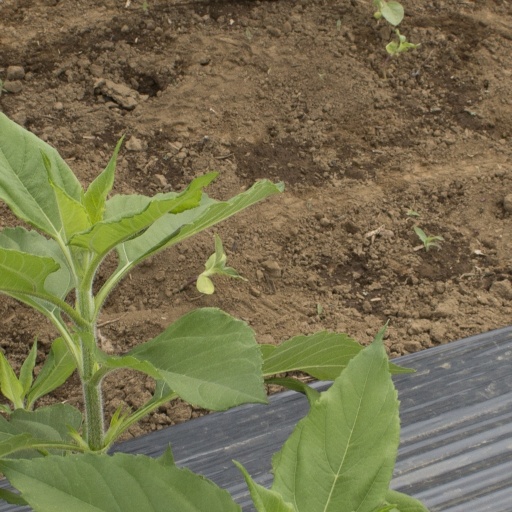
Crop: Jerusalem artichoke